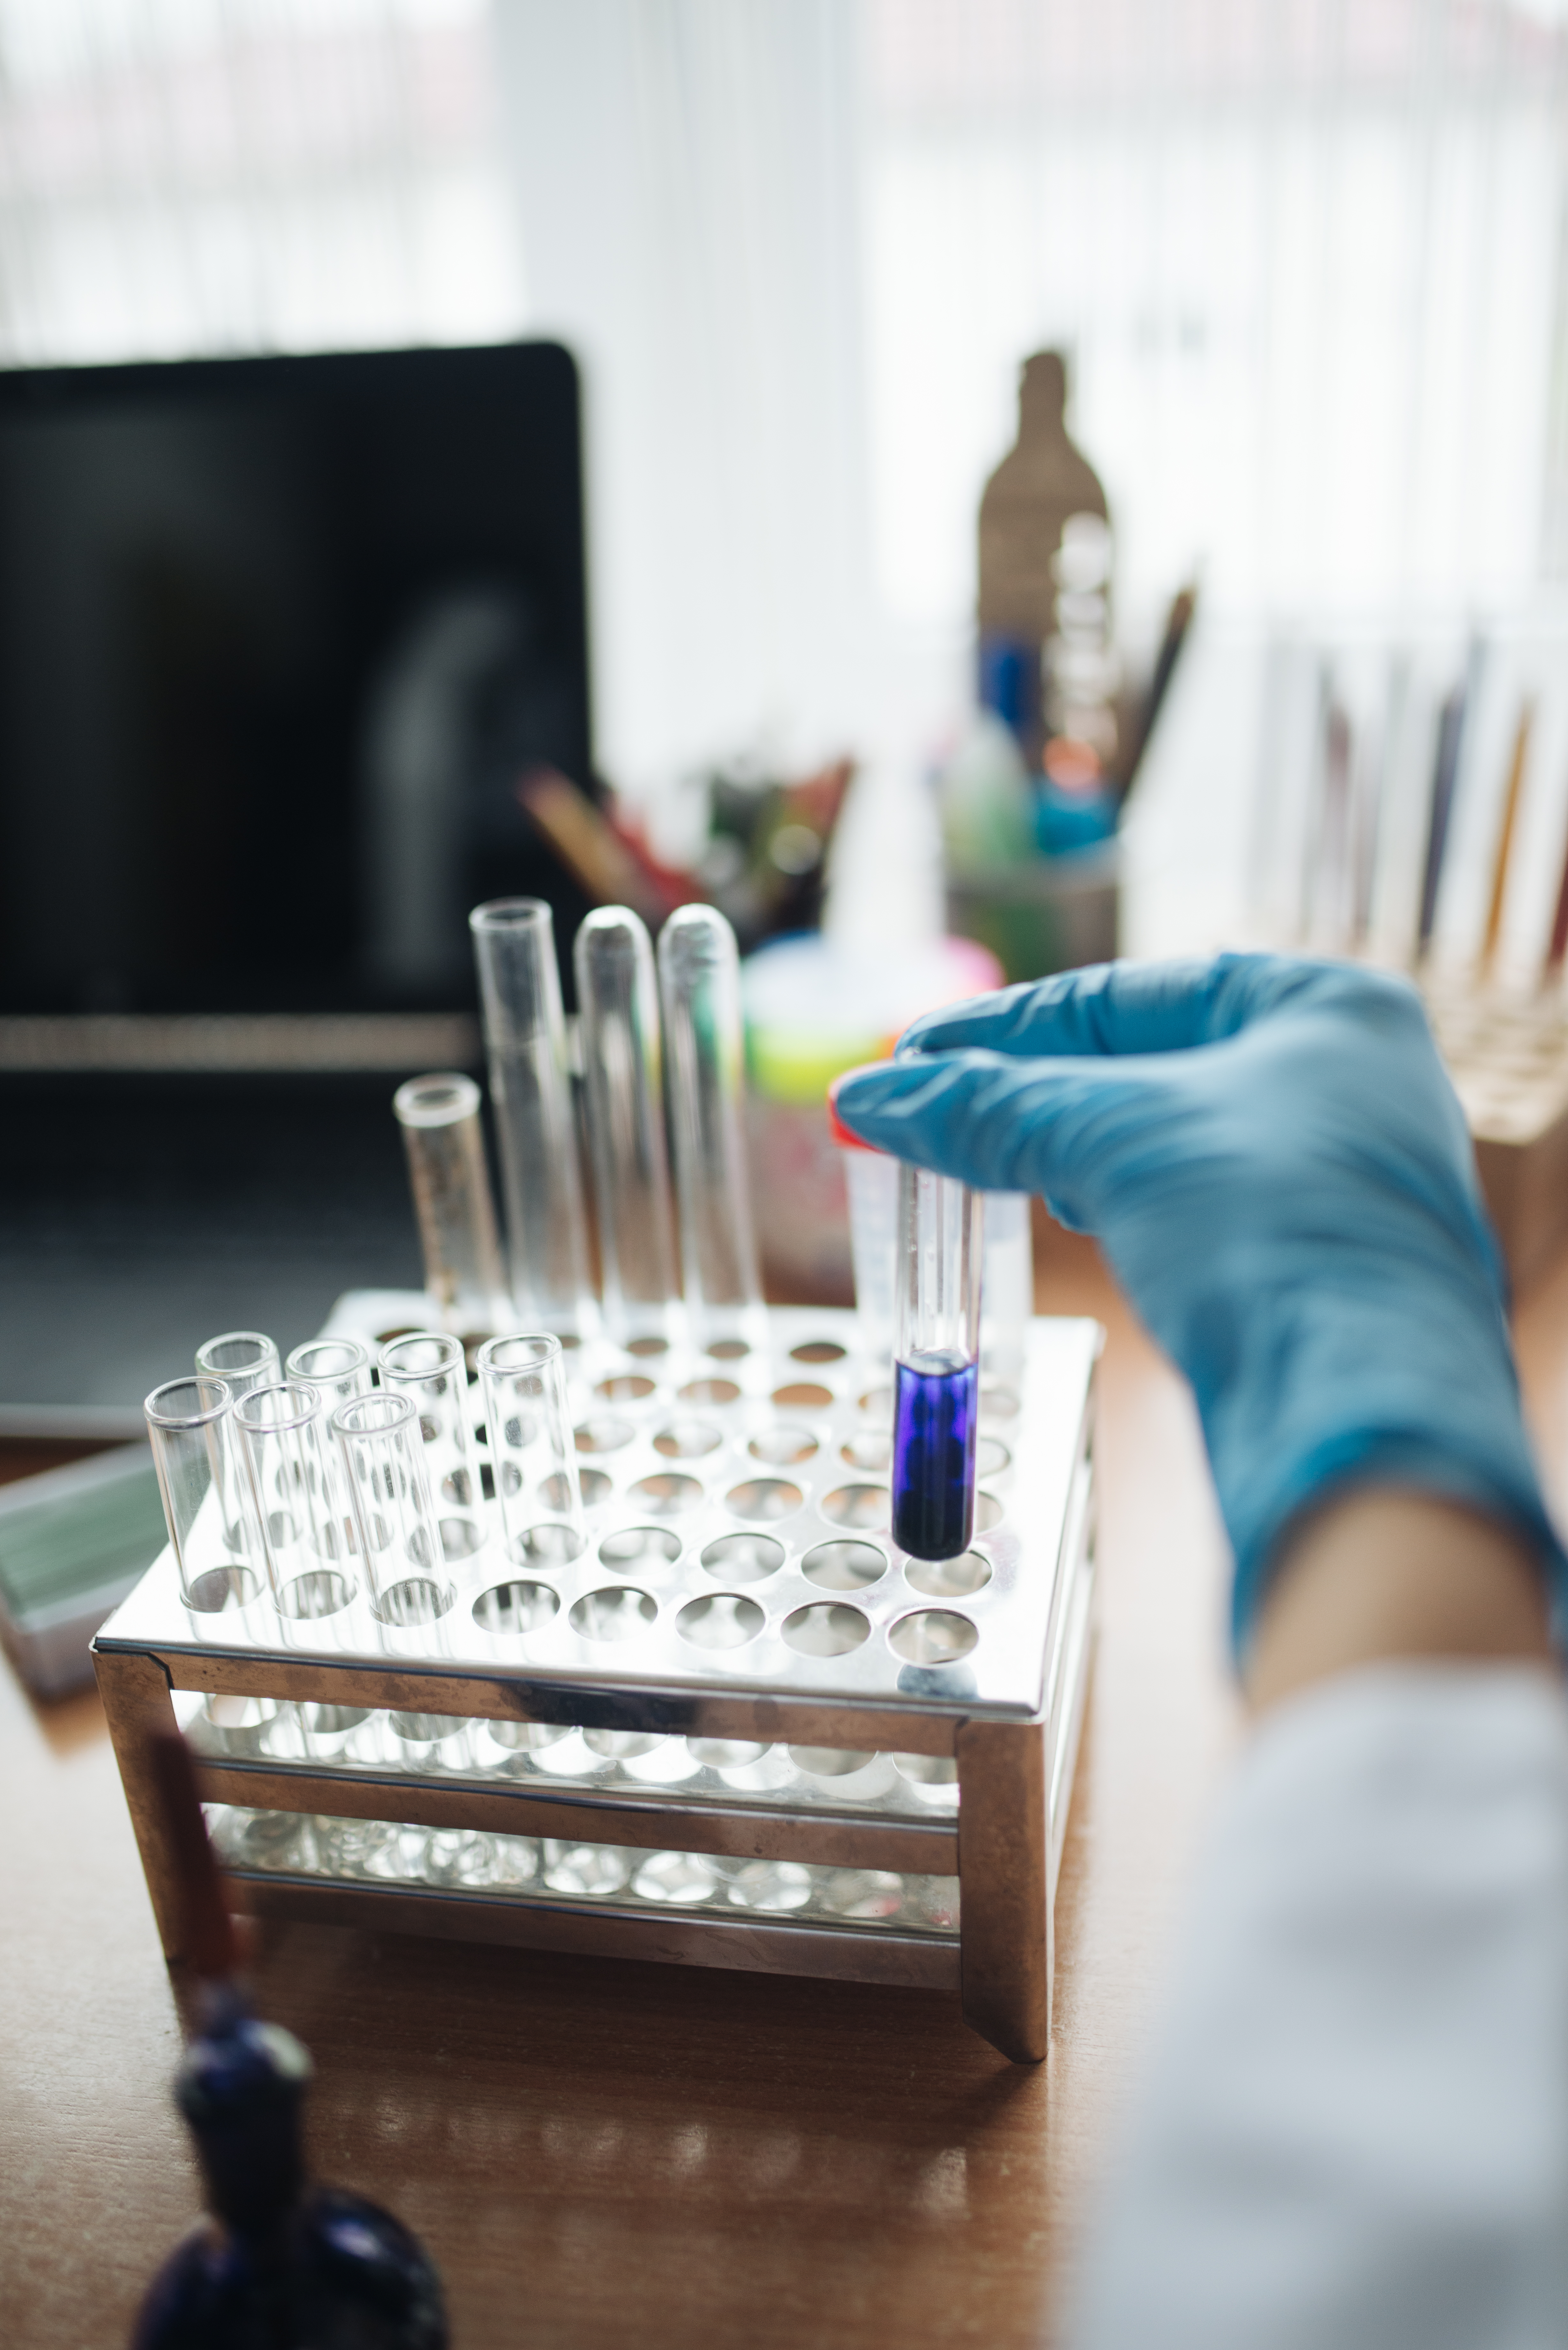
Close-up of a lab technitian putting a test tube with ink and water solution on a rack
Specialty: lab-equipment
Image credit: Shixart1985